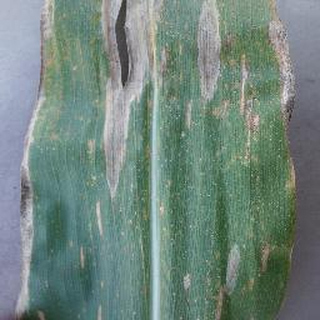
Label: corn_cercospora_leaf_spot